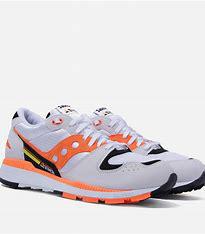
Brand: Saucony
Model: Azura